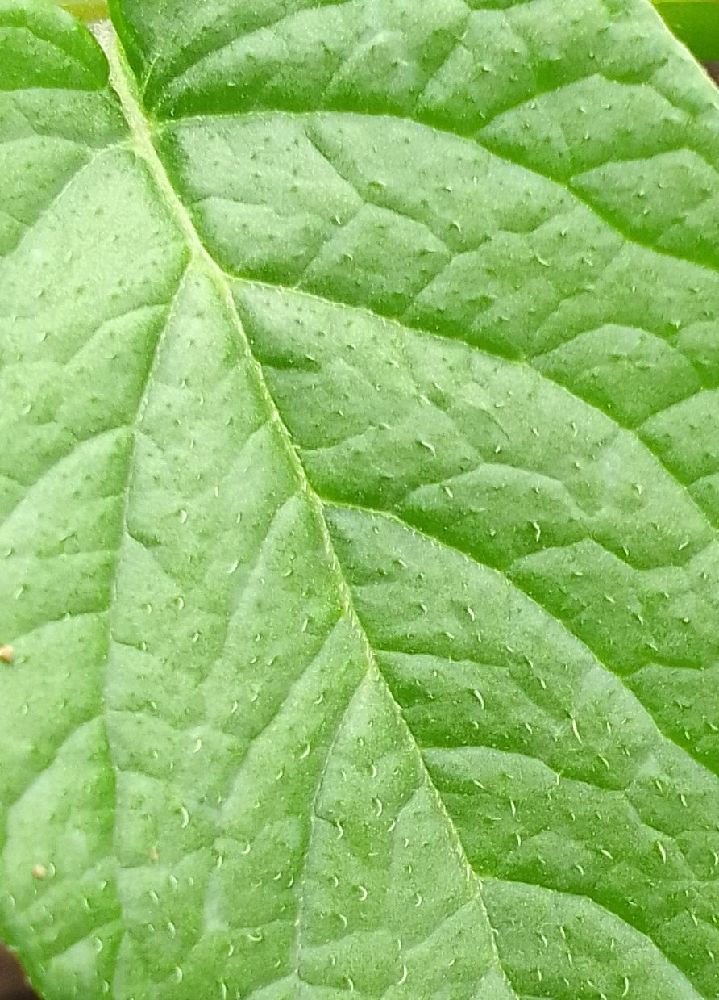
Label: Healthy